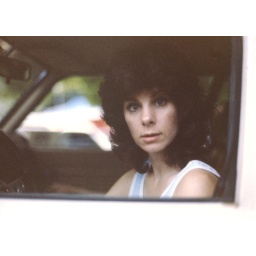
Mom, caught by surprise apparently. Not sure which car this was. Probably our white Subaru wagon.